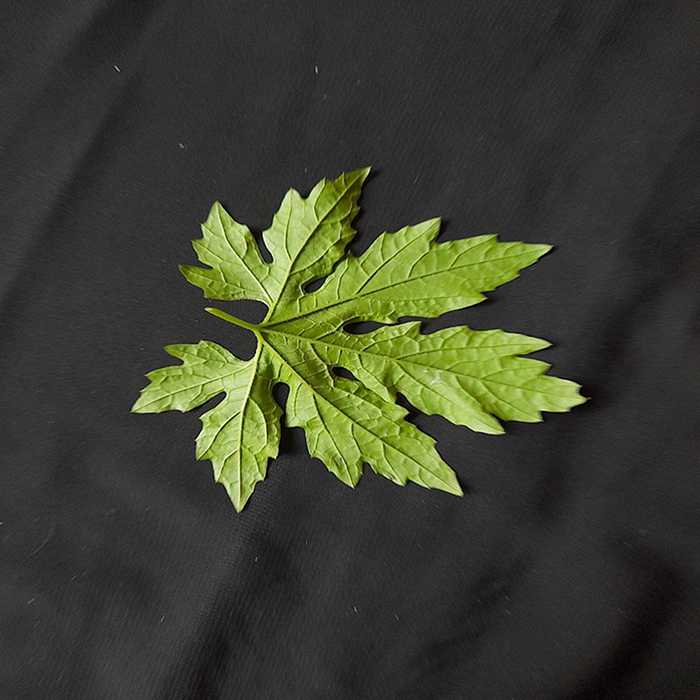
Plant: Bitter Gourd
Label: Fresh leaf